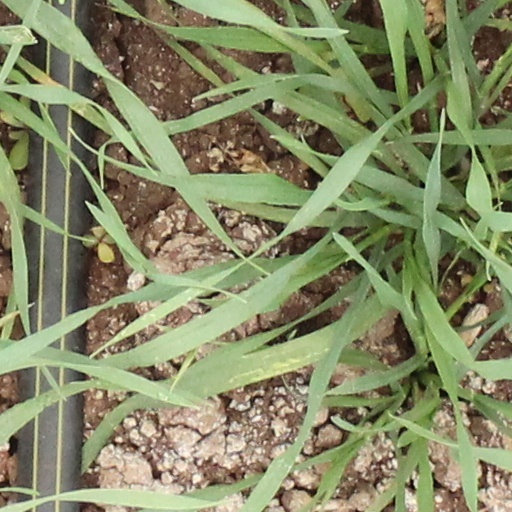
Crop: wheat